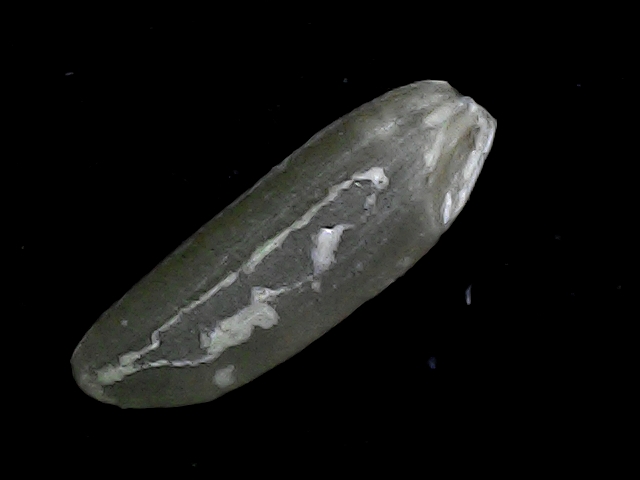
Rice variety: BD85